Nooranad

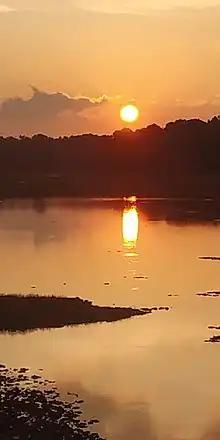
A view of evening sun from Mukkom Bund in Karingalichal

Nooranad region is spread mainly across 2 panchayaths: Nooranad Panchayath & Palamel panchayath. Office of Nooranad Grama Panchayath is situated near Padanilam Junction and that of Palamel panchayath at Erumakkuzhy (Nooranad Town). Nooranad panchayath has 17 wards spreading across an area of 21.29 square kilometers. Palamel panchayath has an area of 25.6 square kilometers and have 19 wards.